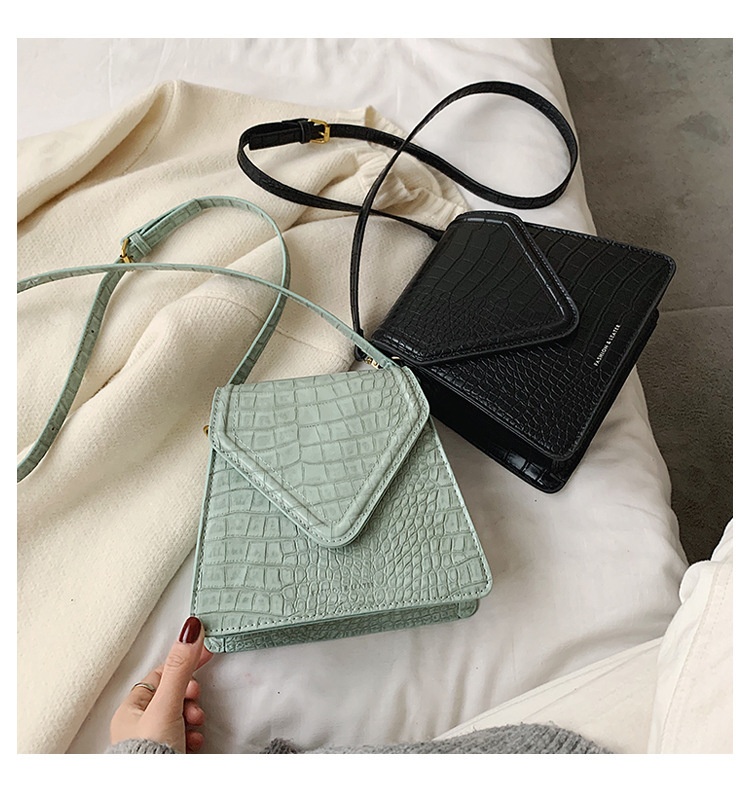
Shoulder Bag Black Crossbody Bag
Style: women's shoulder bag Fabric texture: PU Lining texture: PU Bag shape: Positive trapezoid Luggage Trend Style: Shoulder Bag Opening method: magnetic buckle Popular element: crocodile pattern Bag internal structure: zippered hidden bag Lifting parts: chain handle Outer bag type: bag with lid Color: yellow, green, blue, black Size: top width: 15 ox / bottom width: 20 ox / height: 20o / thickness: 7ou
Category: Apparel & Accessories > Handbags, Wallets & Cases > Handbags > Trapezoid Bags